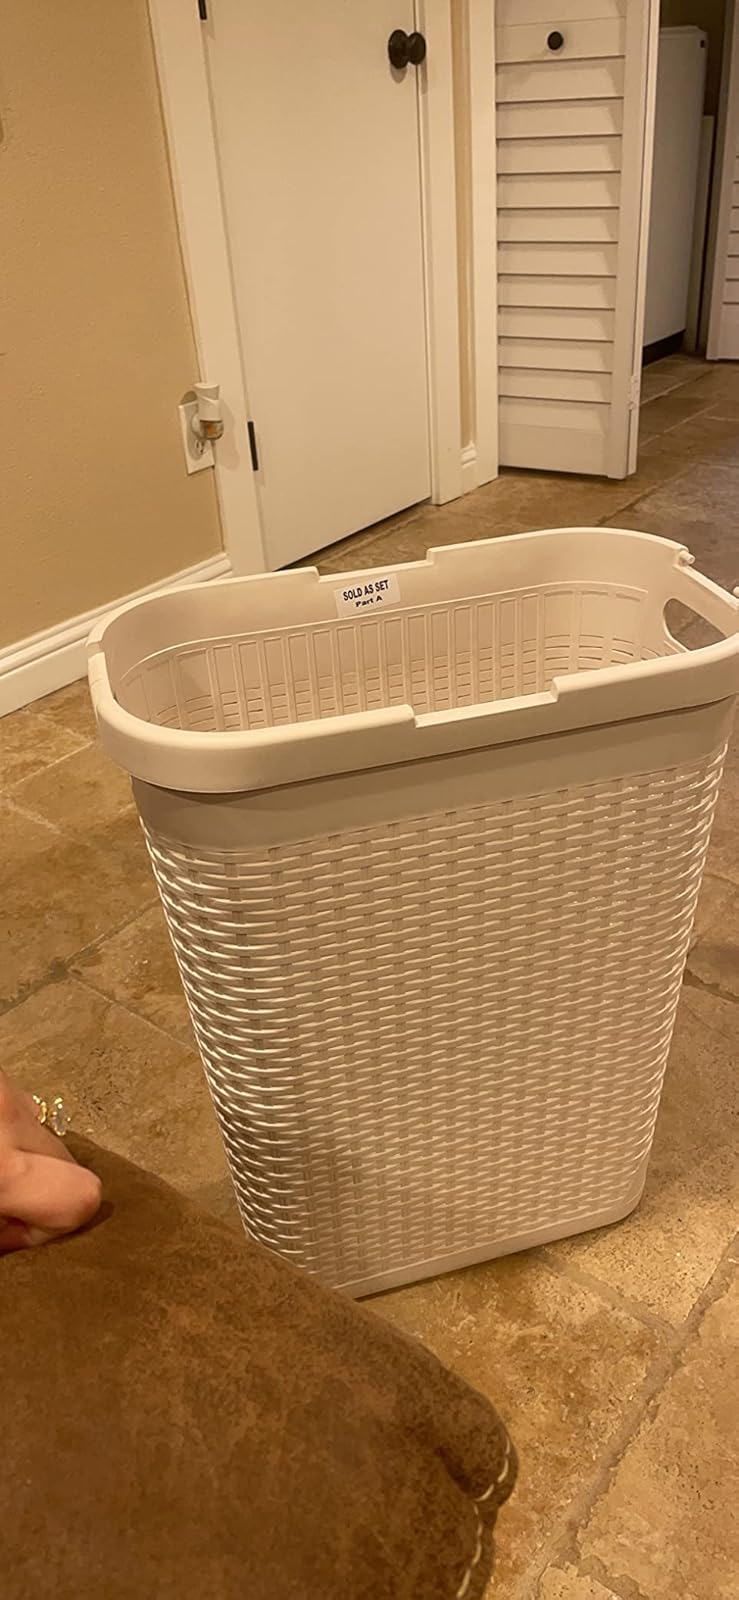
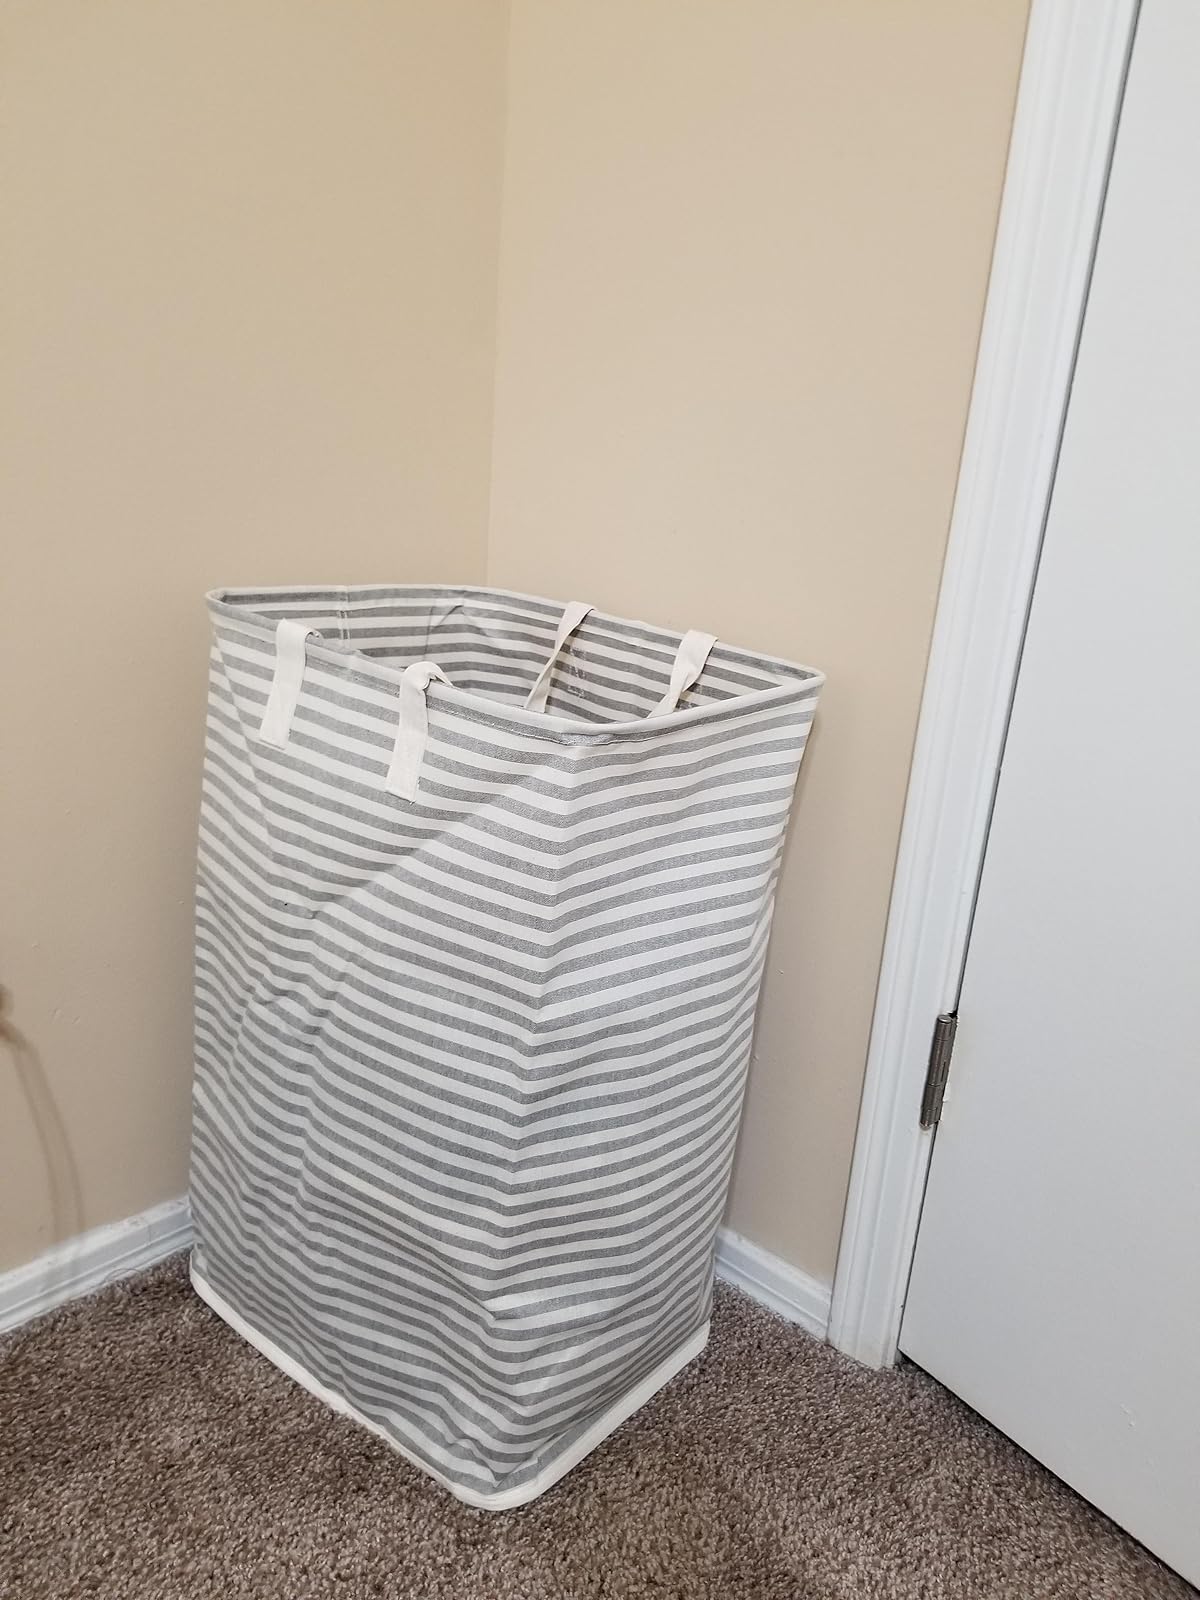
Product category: items_hamper
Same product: no